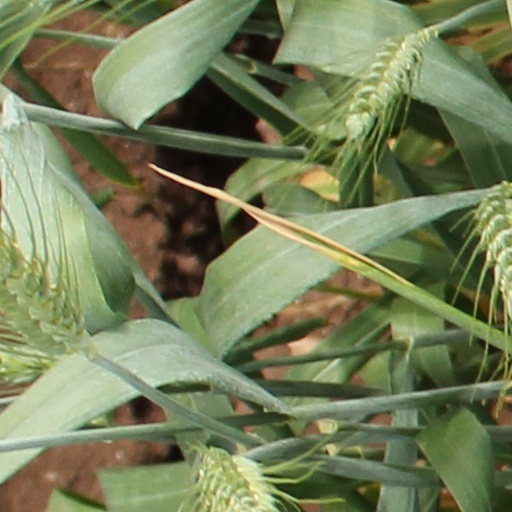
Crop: wheat